Describe the emotion expressed in this image:  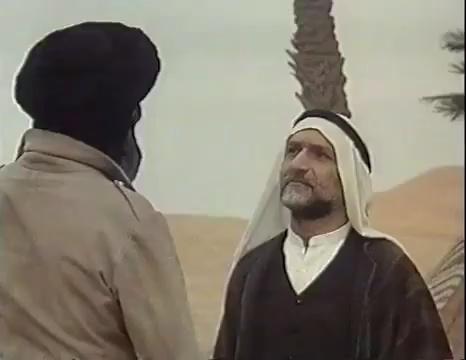
This person displays Suffering, valence and arousal with low intensity.